Henry F. Field

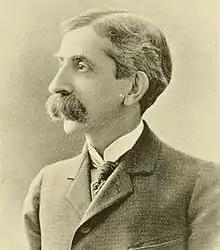

Henry Francis Field (October 8, 1843 March 9, 1932) was a Vermont banker and political figure who served as Vermont State Treasurer for eight years in the late 1800s.